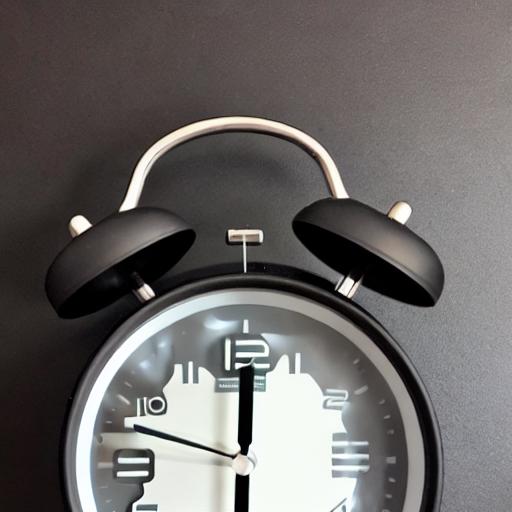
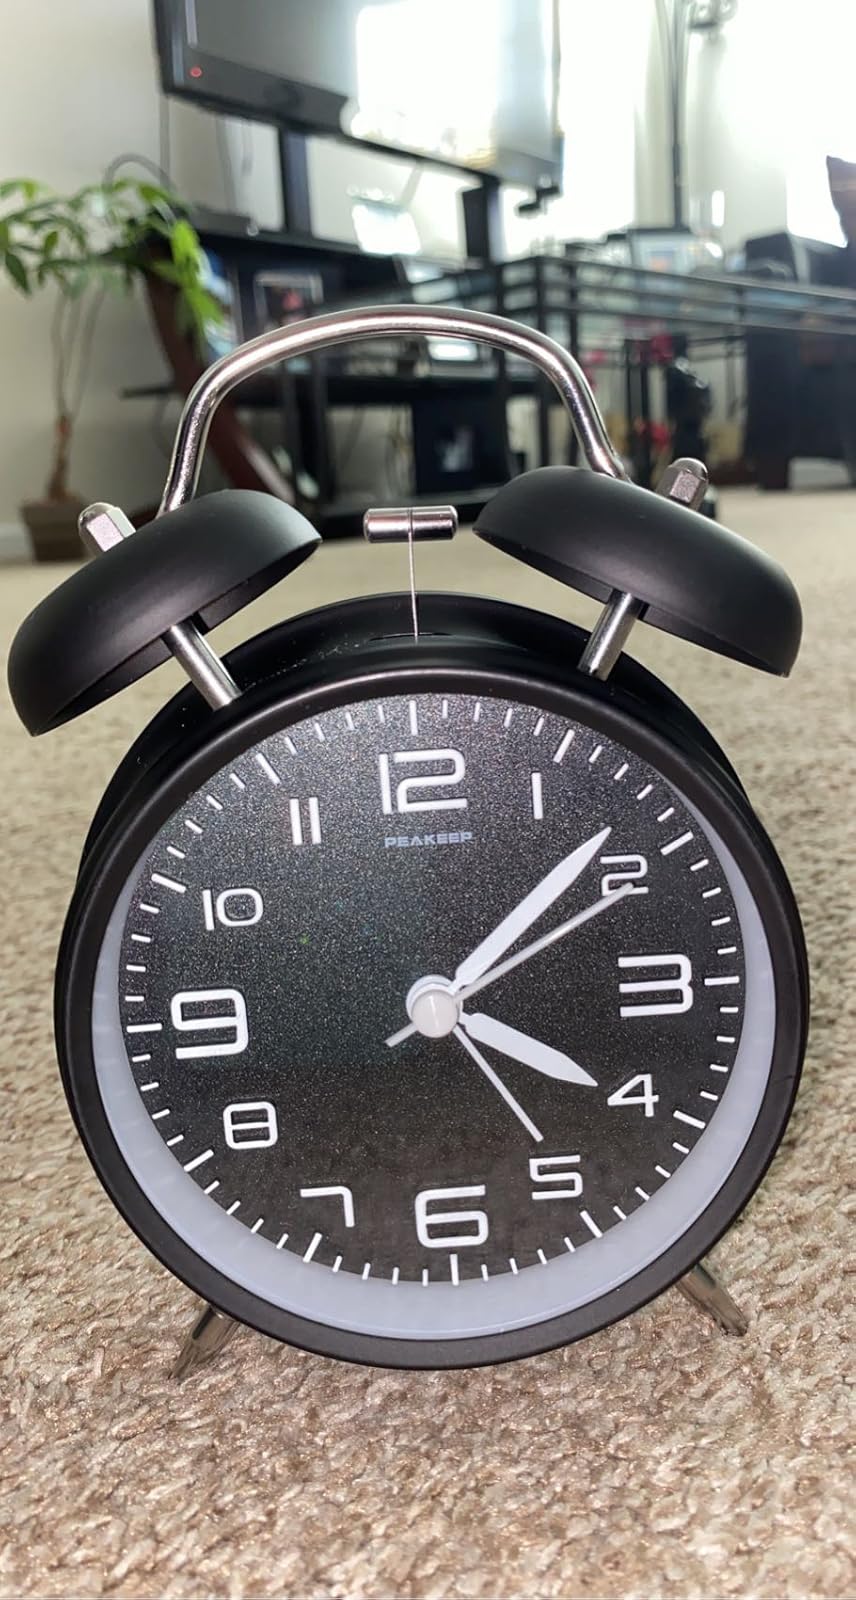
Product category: clock
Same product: no